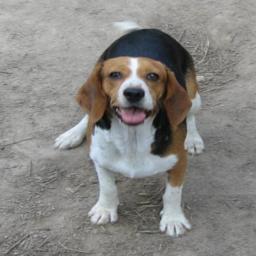
Animal: dogs